Greatest Hits (Shania Twain album)

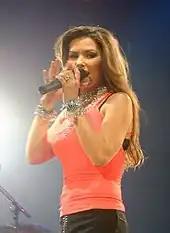
Twain (pictured in 2004) achieved the final top-ten country hit of her career with "Party for Two".

"Party for Two" was released as the lead single from "Greatest Hits", released on September 7, 2004. Proving to become one of her last hits, it made its debut on the US "Billboard" Hot Country Songs chart the week of September 18, 2004, at number 39, becoming the "Hot Shot Debut" of the week. It would reach its peak position of number 7 on December 25, 2004, becoming Twain's 16th and final top-ten country single to date. The track also became a decently sized A/C hit, hitting number 16 on the US Adult Contemporary chart. Internationally, the song reach the top ten in the United Kingdom, Austria, Denmark, and Canada. The track would be nominated at the 2005 CMA Awards for Musical Event of the Year, which it lost to George Strait and Lee Ann Womack's "Good News, Bad News".